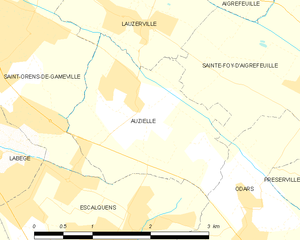
Auzielle est une commune française située dans le département de la Haute-Garonne en région Occitanie. Elle fait partie de la communauté d'agglomération du Sicoval.